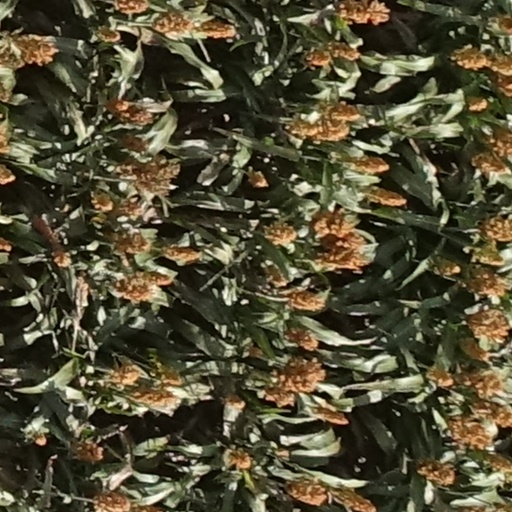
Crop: sorghum